Stranded Nation

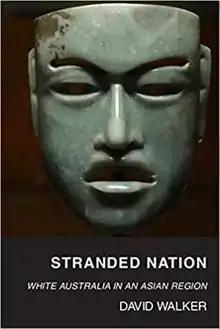

Stranded Nation: White Australia in an Asian Region is a nonfiction book written by David Walker, a scholar of Australian images of Asia. It was published by the UWAP in 2019 and is a sequel to "Anxious Nation". It explores the evolution of Australia's engagement with Asia during World War II and in the post-war period to the 1980s.